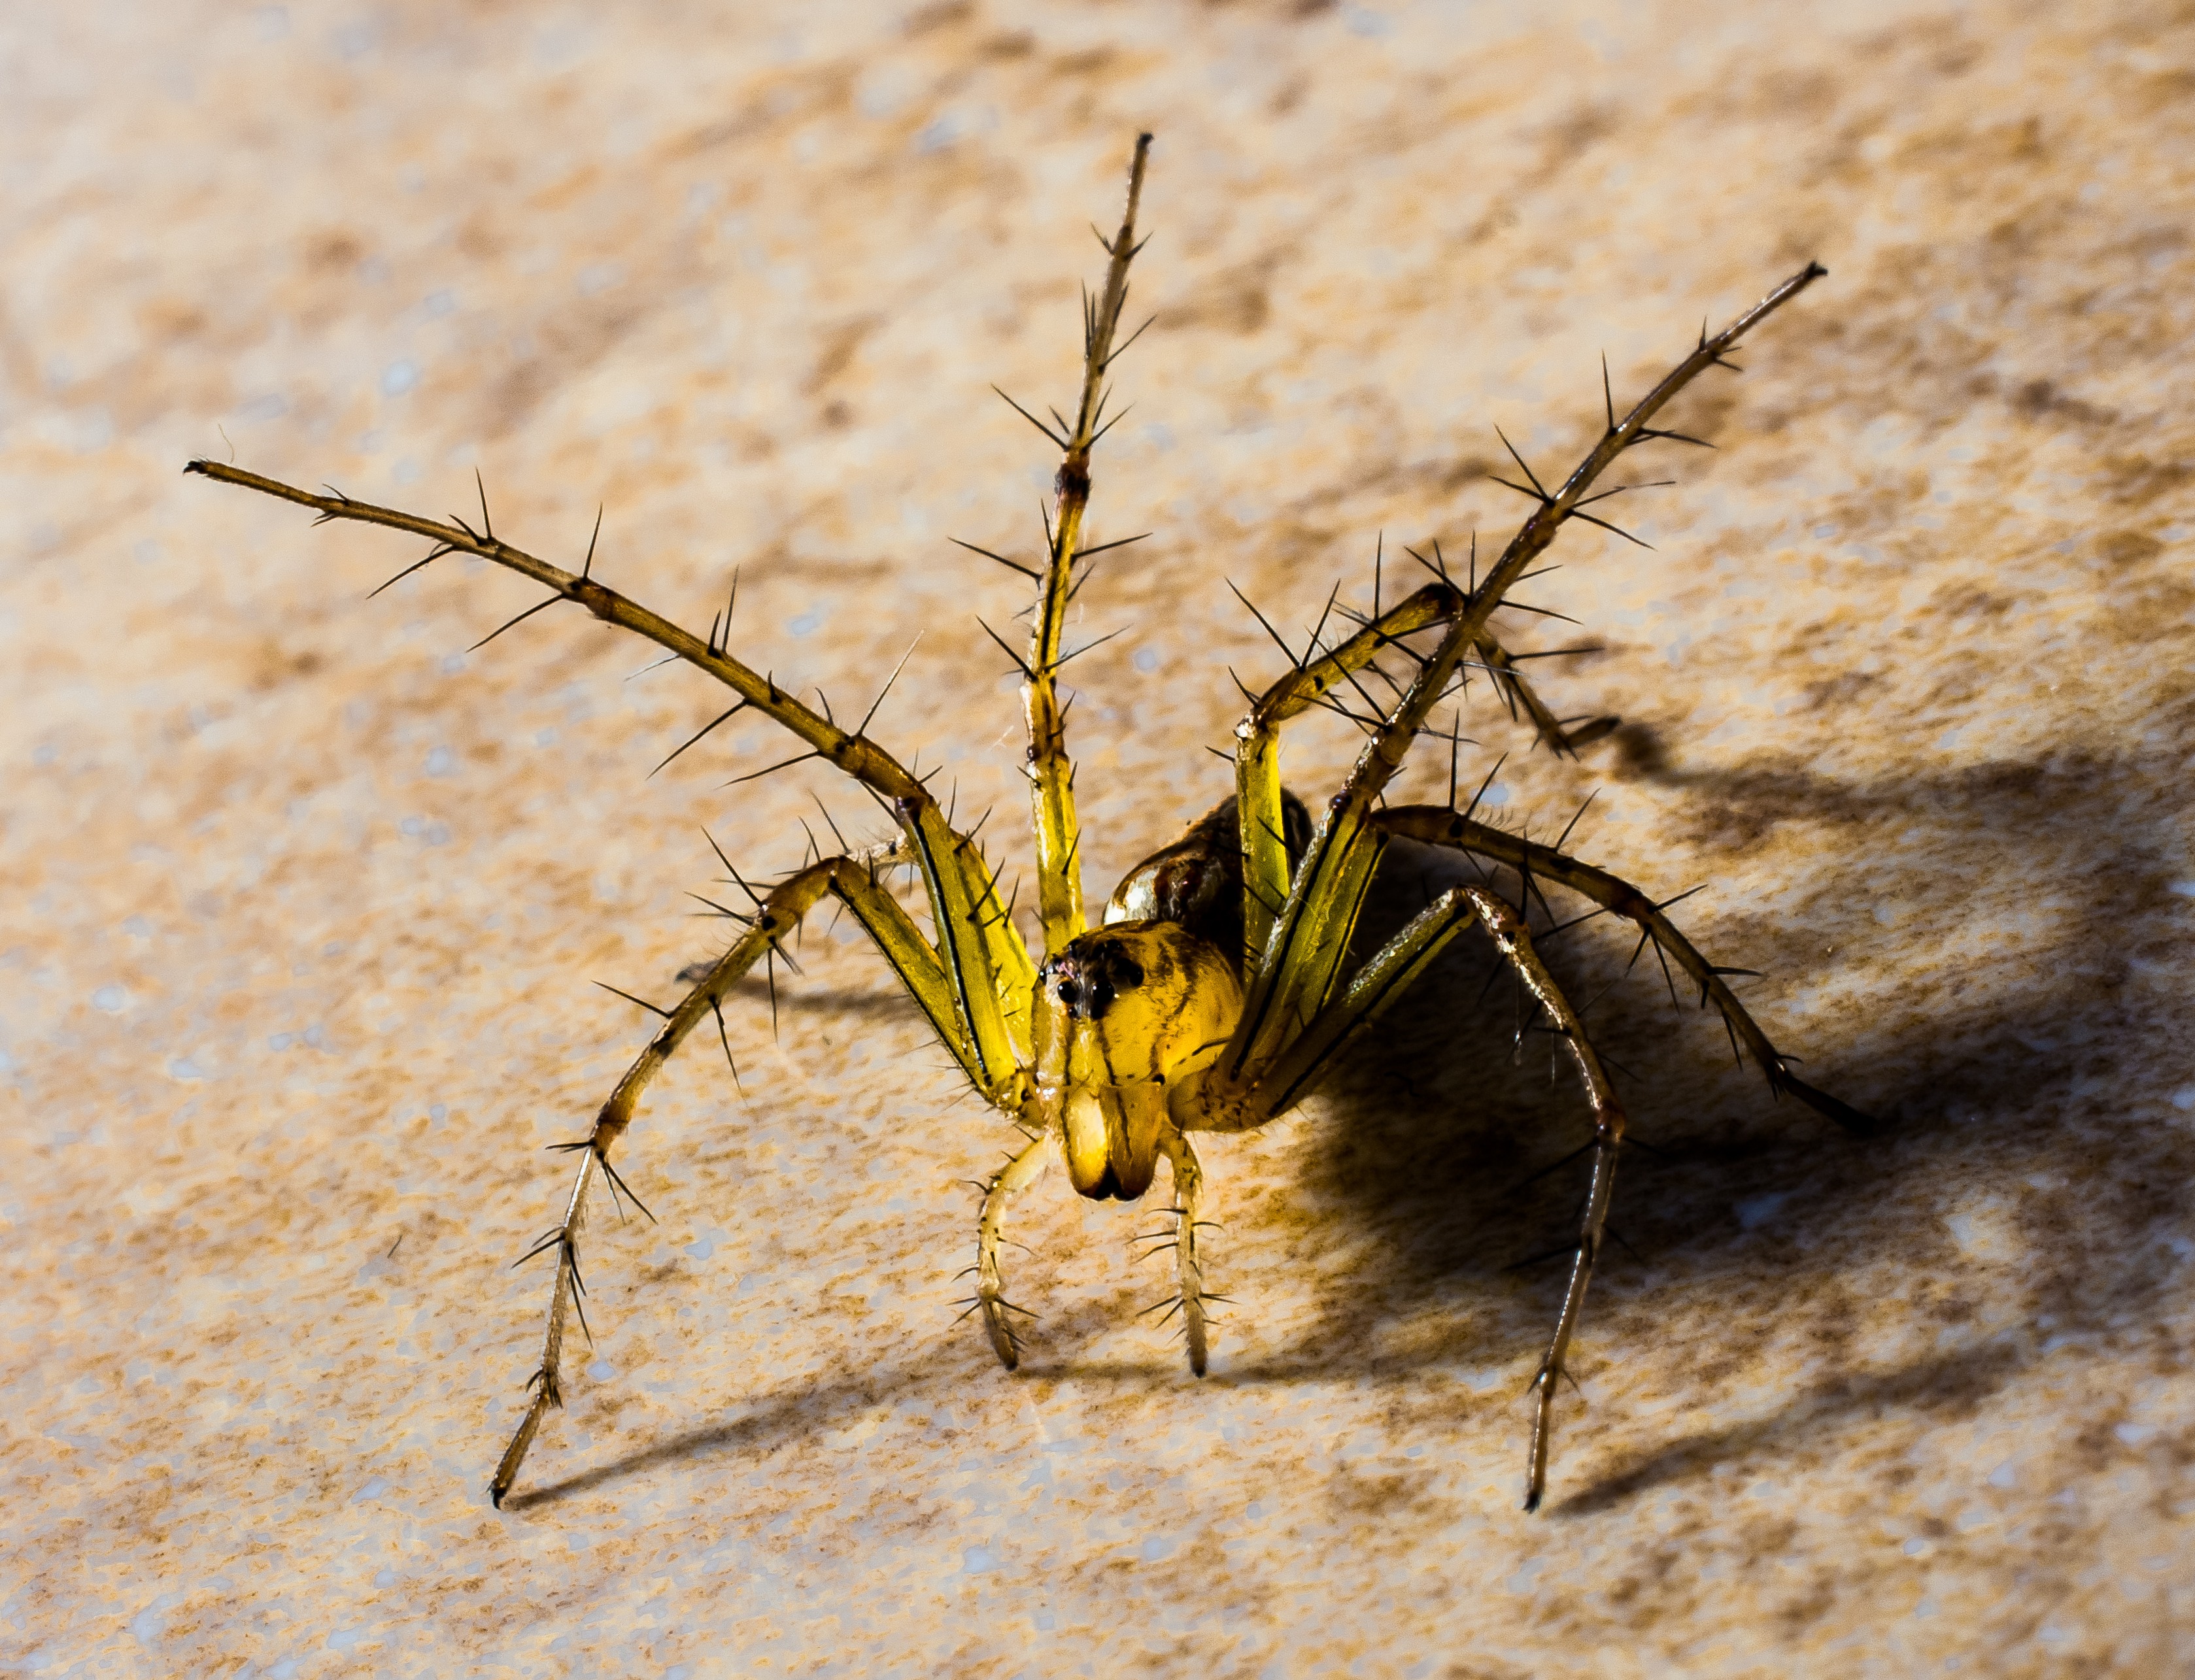
photography, wildlife, insect, close, fauna, invertebrate, close up, spider, arachnids, macro photography, arthropod, small spider